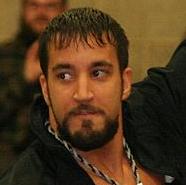
Age: 27